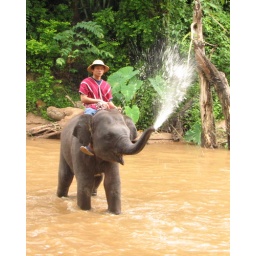
Having a bath by the river